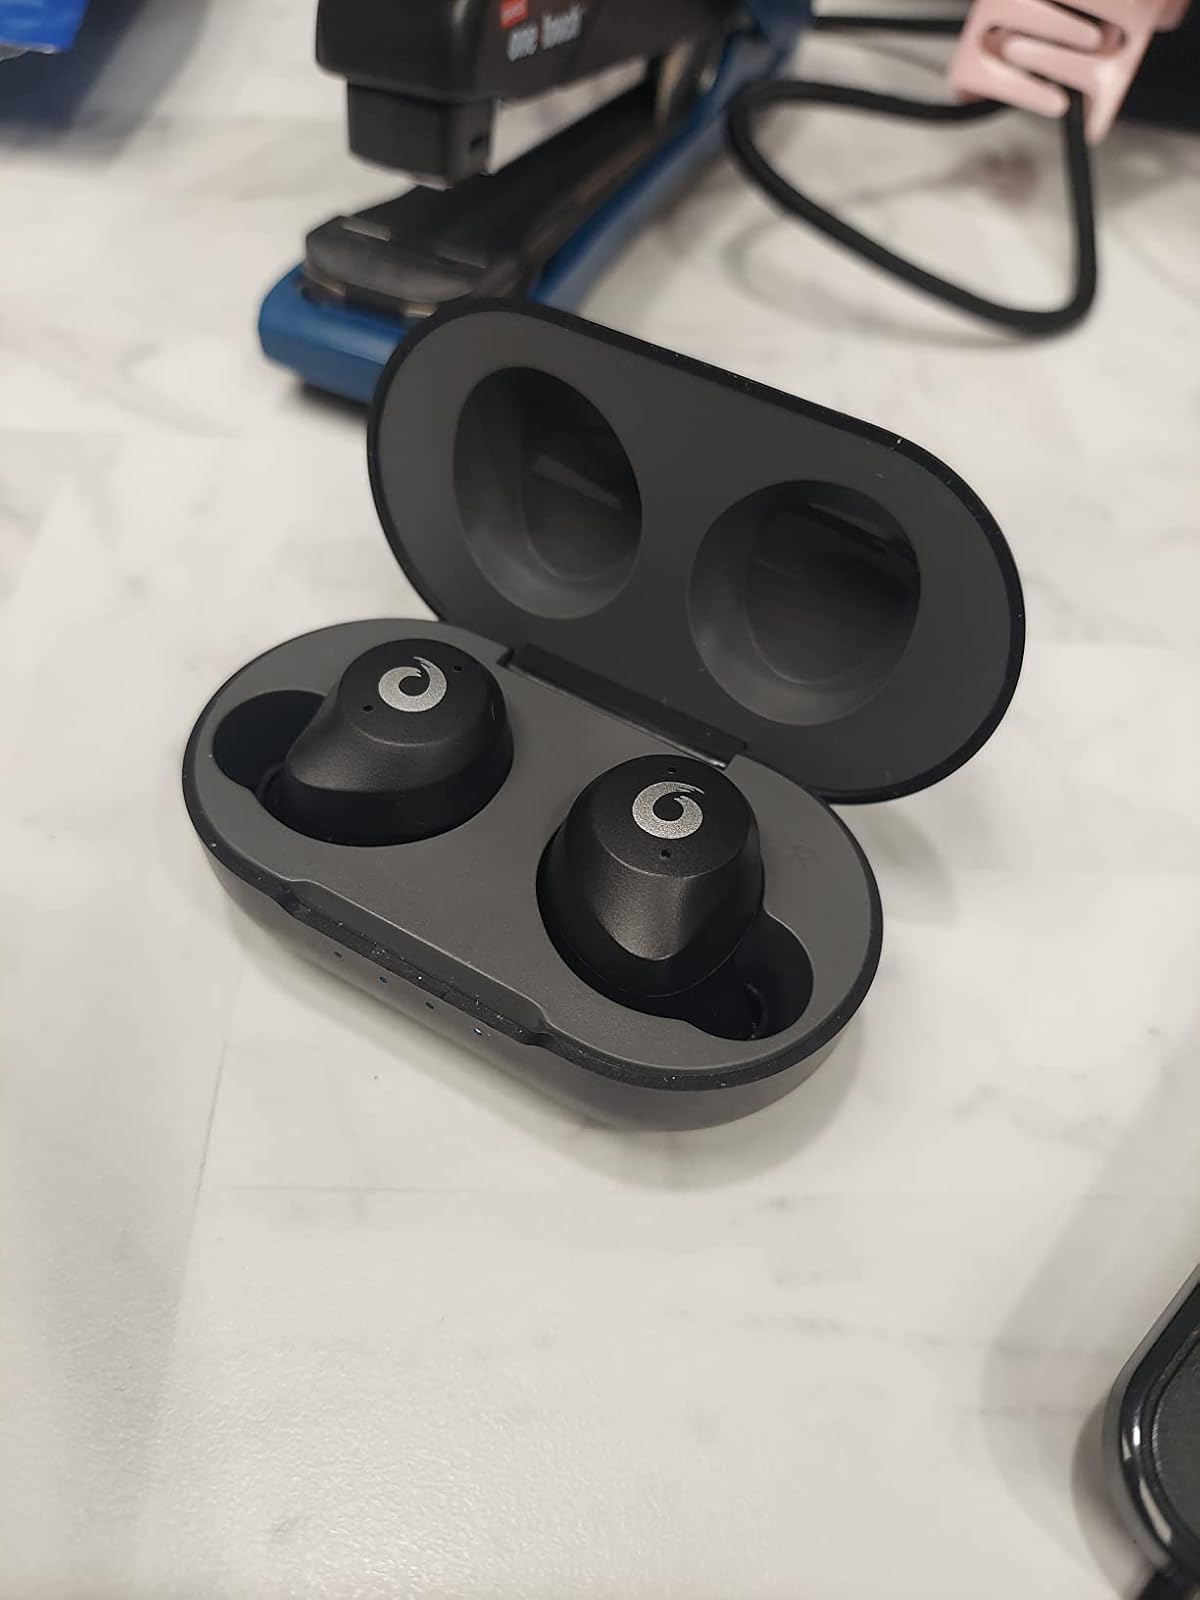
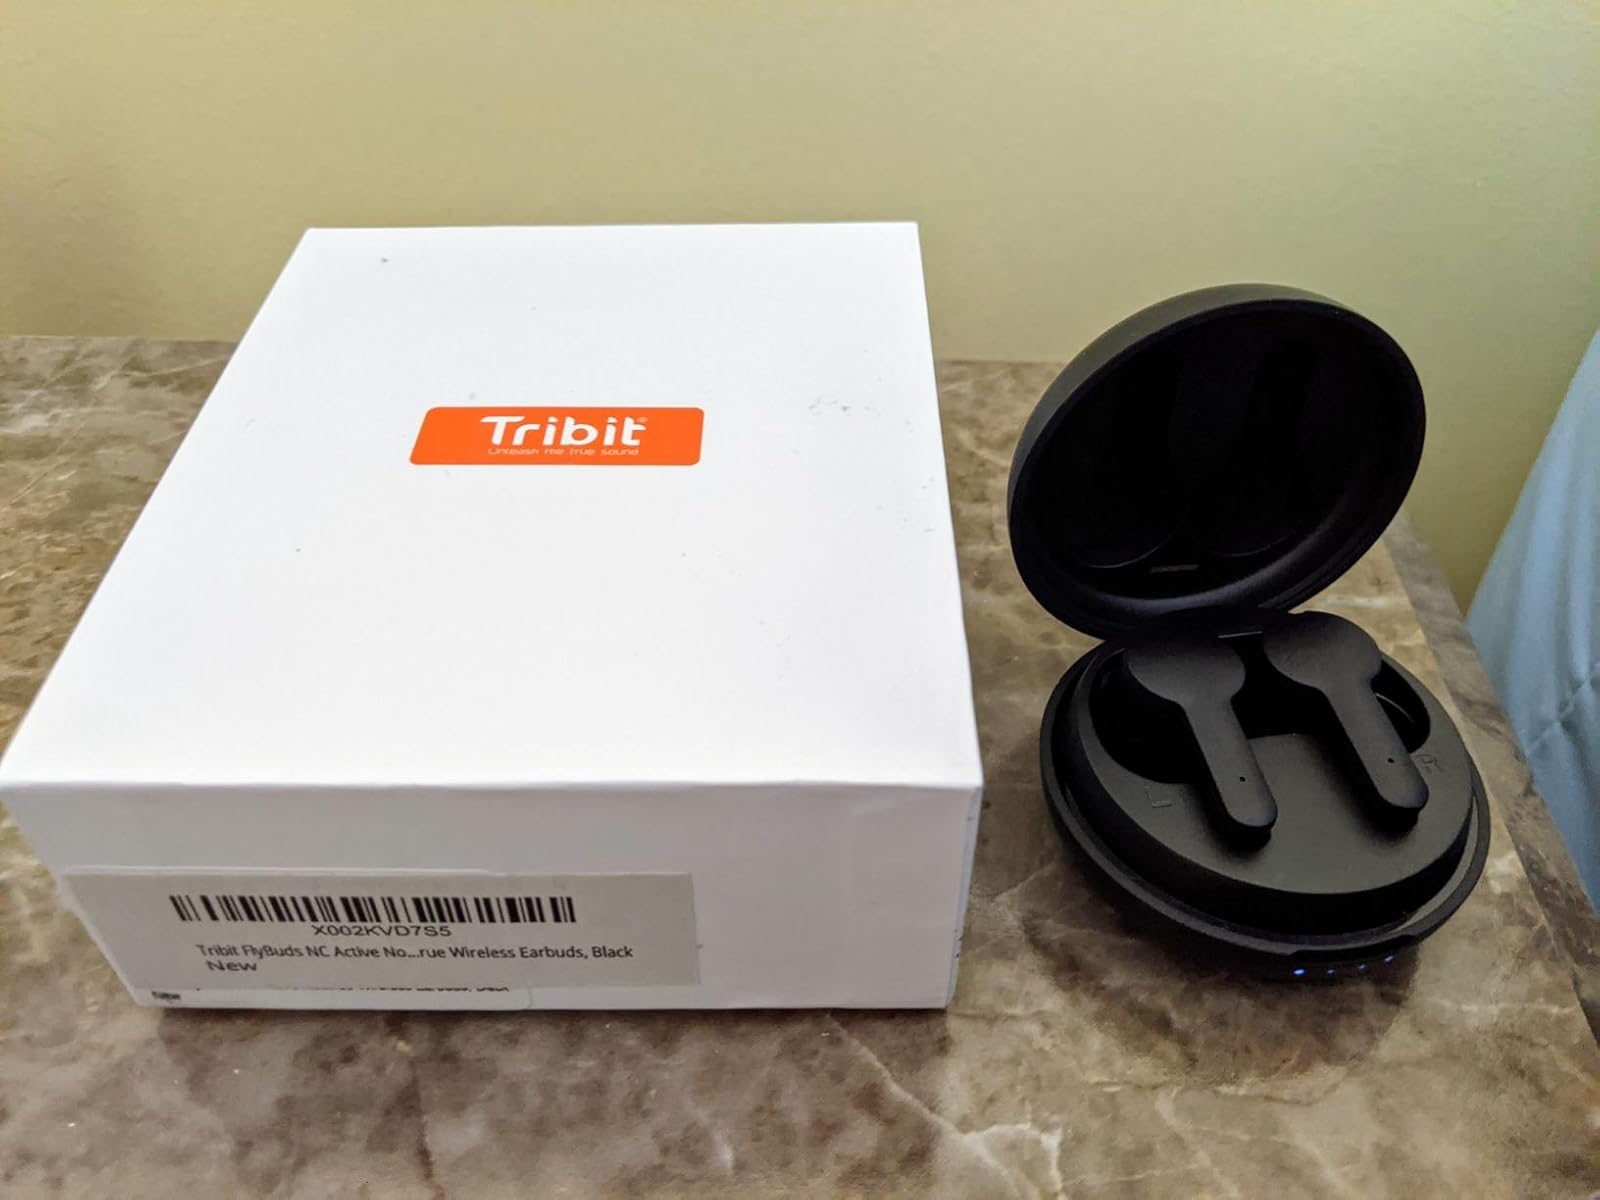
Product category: earbuds
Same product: no